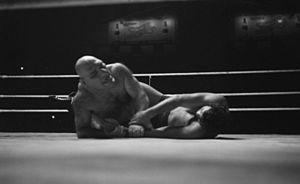
Nous voyons Maurice Tillet, surnommé «The Angel», et Lou Thesz s'affrontant dans le ring lors d'un combat de lutte."
Maurice Tillet, né le 23 octobre 1903 dans l'Oural et mort le 4 septembre 1954 à Chicago, est un catcheur professionnel et rugbyman français.
Aloysius Martin « Lou » Thesz est un catcheur américain.